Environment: lab
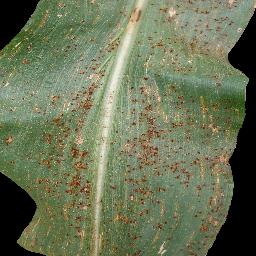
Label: common_rust